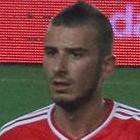
Age: 21